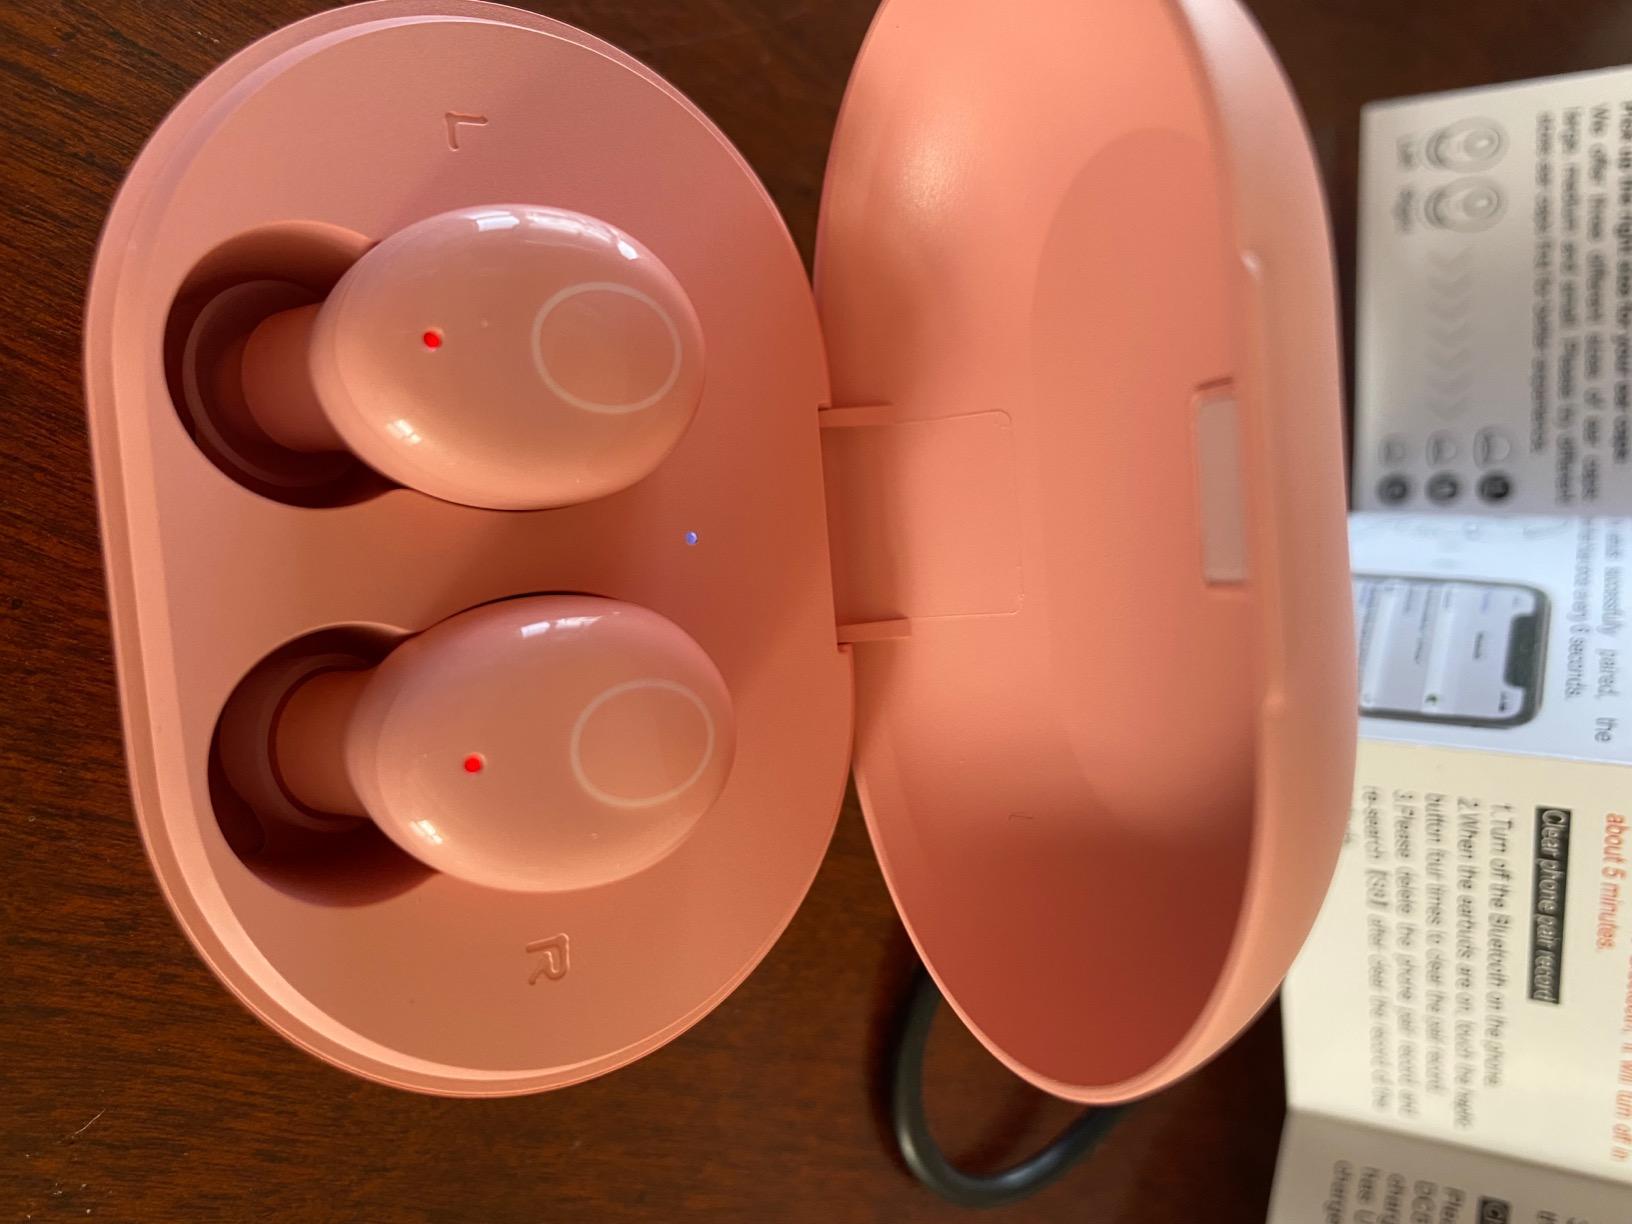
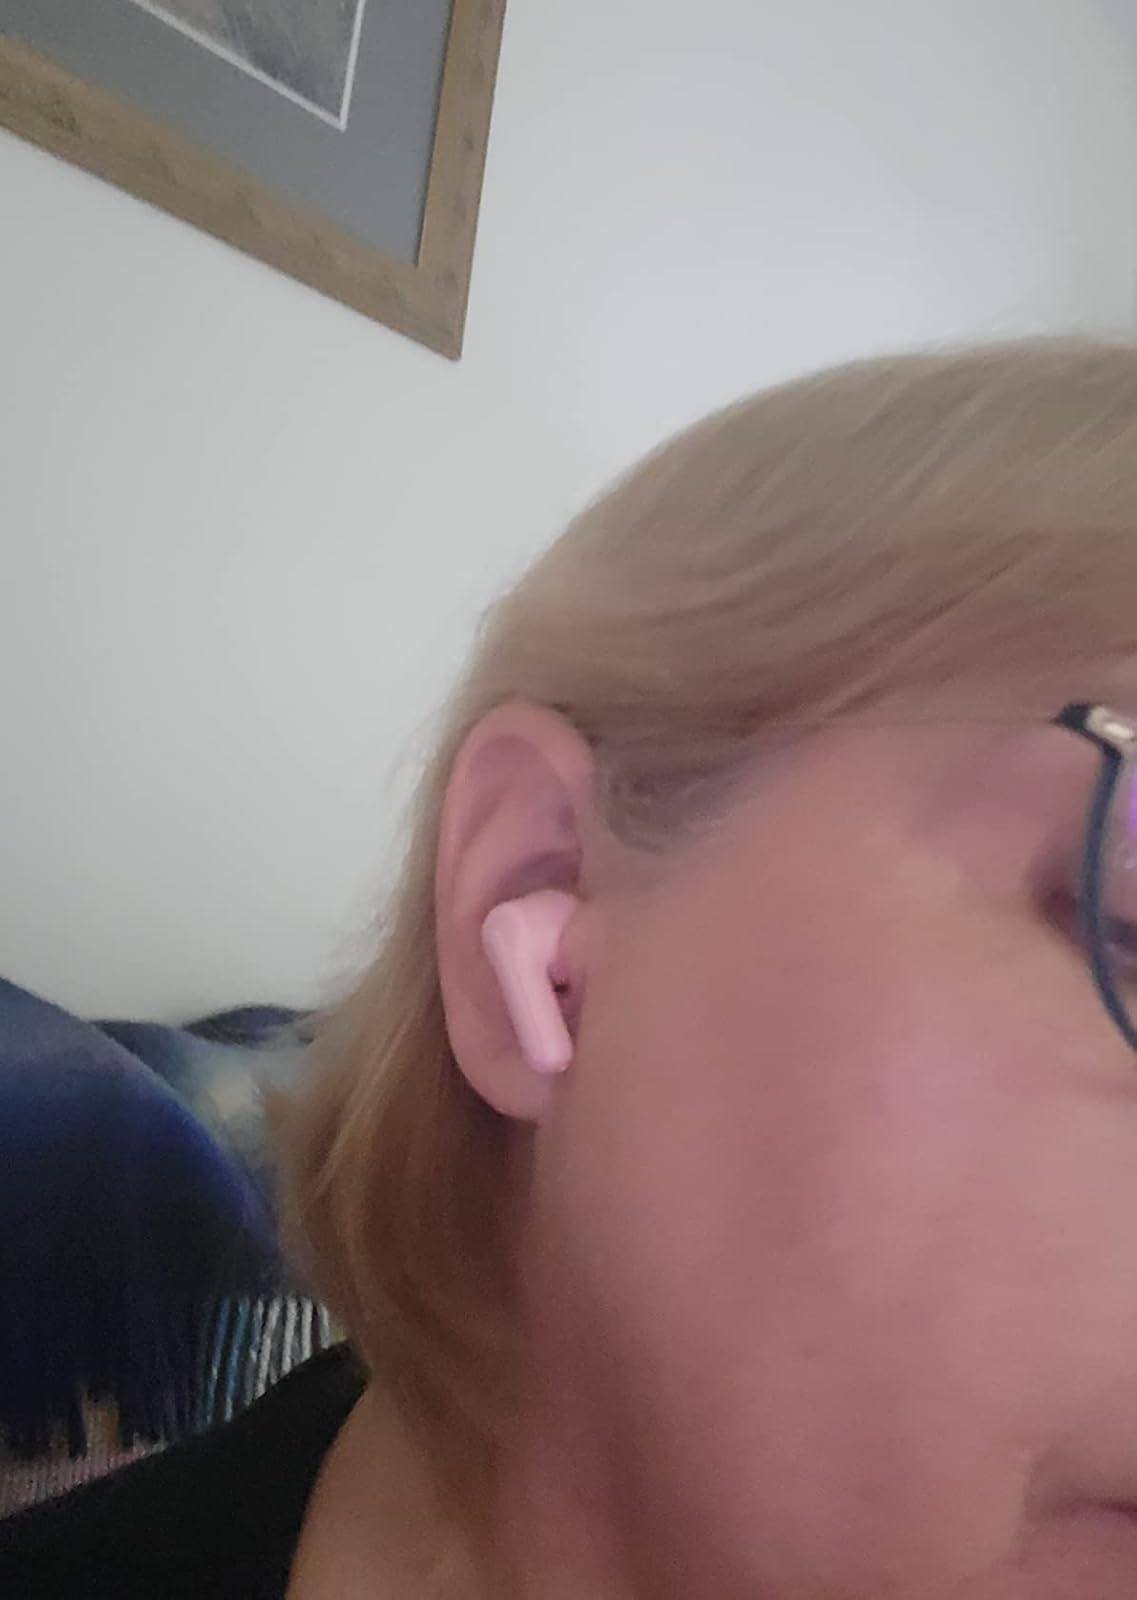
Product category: earbuds
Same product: no